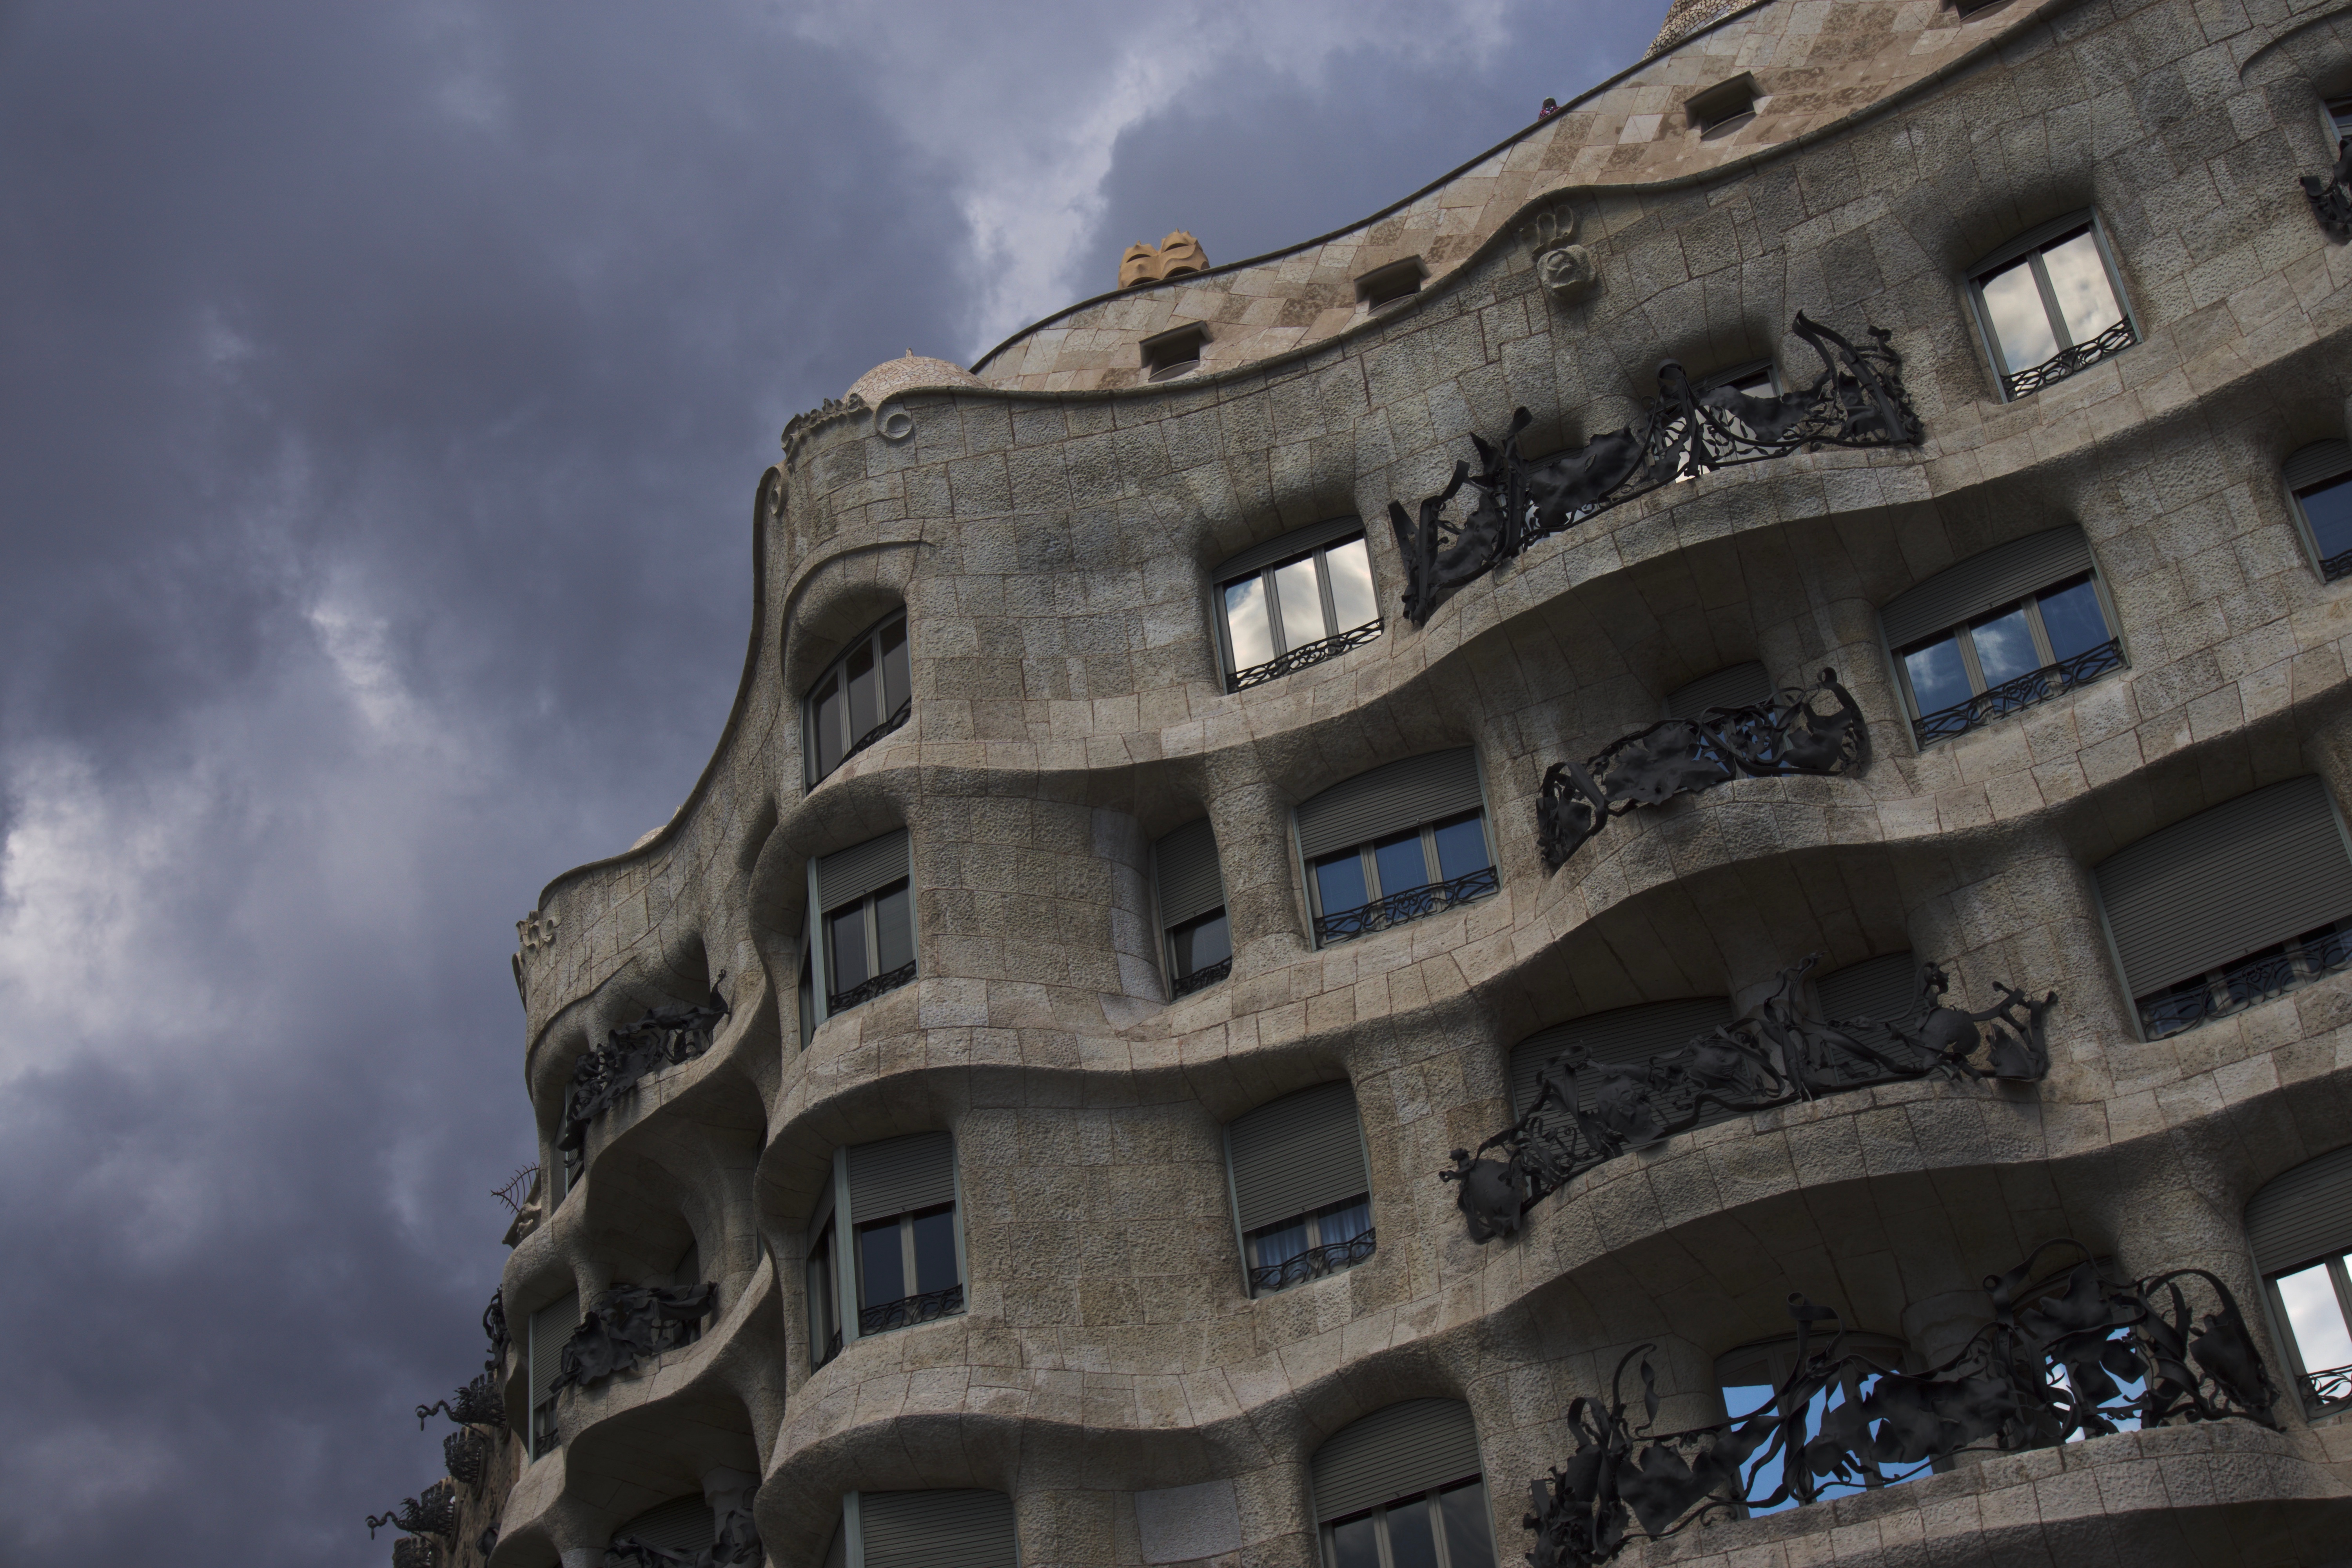
architecture, sky, mansion, building, castle, landmark, facade, terrain, screenshot, aerial photography